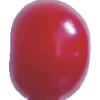
Label: cherry_sour